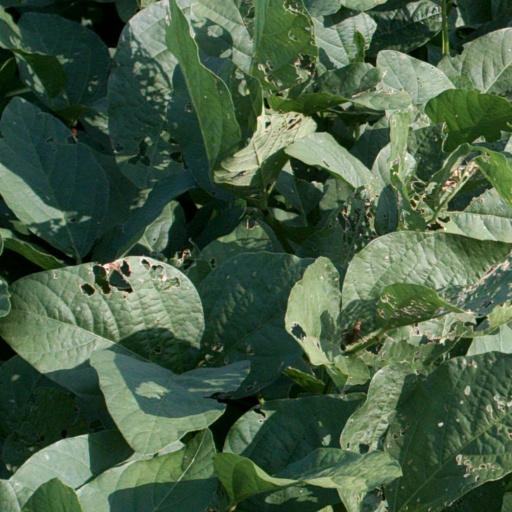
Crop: soybean